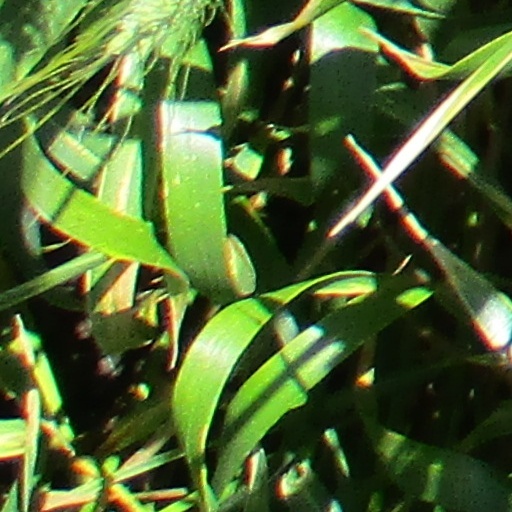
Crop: wheat